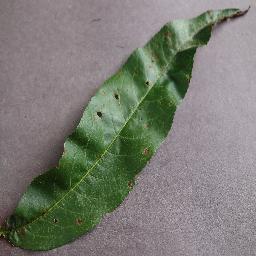
Label: Peach___Bacterial_spot